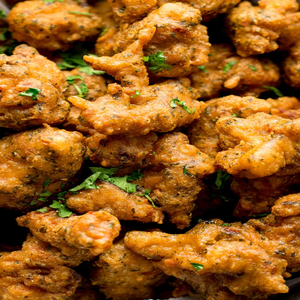
Dish: pakora